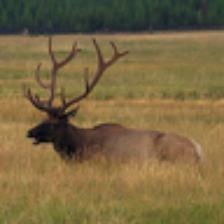
Label: NonHuman